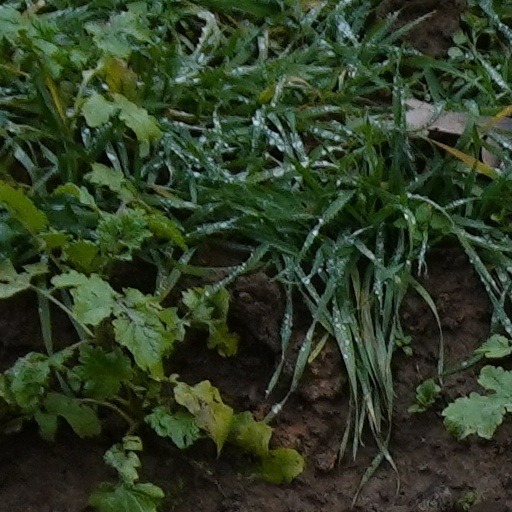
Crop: wheat